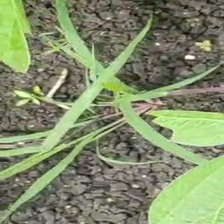
Weed species: Digitaria_SP_(Digitaria Sanguinalis )